Sacraments of the Catholic Church

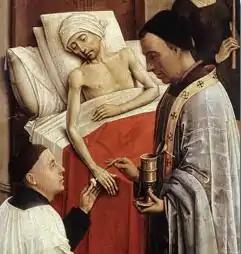
Extreme Unction, from Rogier van der Weyden's altarpiece

Anointing of the Sick is the second sacrament of healing. In this sacrament a priest anoints the sick with oil blessed specifically for that purpose. "The anointing of the sick can be administered to any member of the faithful who, having reached the use of reason, begins to be in danger by reason of illness or old age" (canon 1004; cf. CCC 1514). A new illness or a worsening of health enables a person to receive the sacrament a further time.